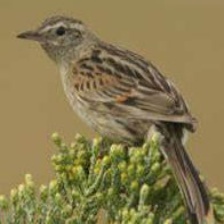
Species: AUSTRAL CANASTERO
Scientific name: ASTHENES ANTHOIDES